Community House (Salt River, Cape Town)

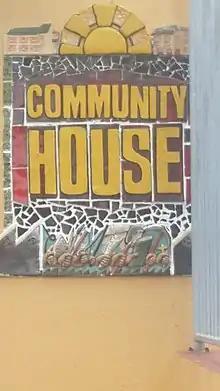
Name placard in front of Community House.

Community House situated in Salt River, Cape Town is a unique and historic site of living heritage. It has always been known as a site of activism from around the mid-1980s which has shaped and continues to shape the socio-political landscape of its extended communities. The building itself houses NGO's and Trade Unions as well as a labour and community history museum centered on the Trade Union Library and its archive. It presently houses twenty-four organizations that focus on labour research, popular education, gender advocacy, HIV/AIDS education, environmental issues, youth development, media production and union organization.